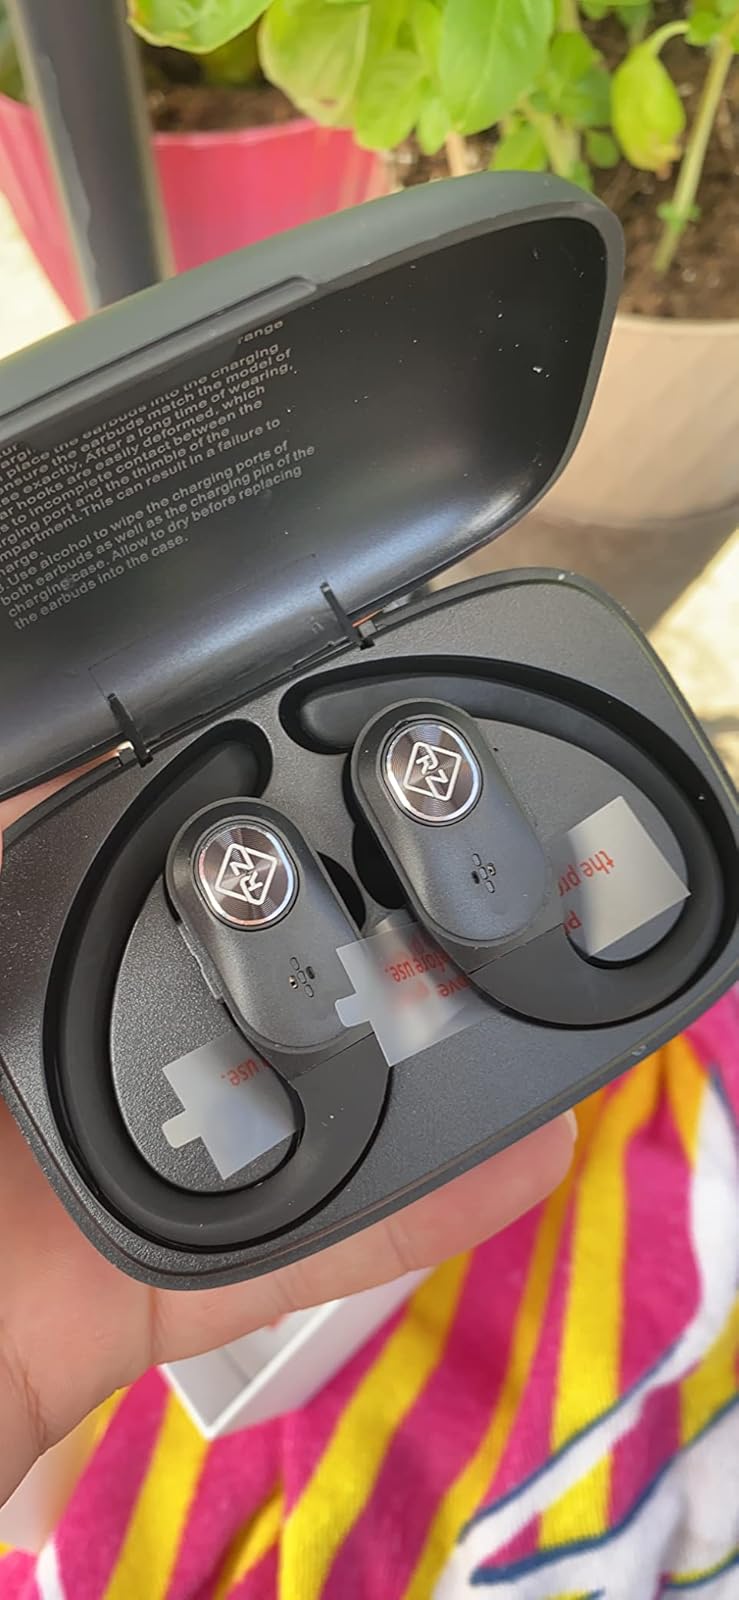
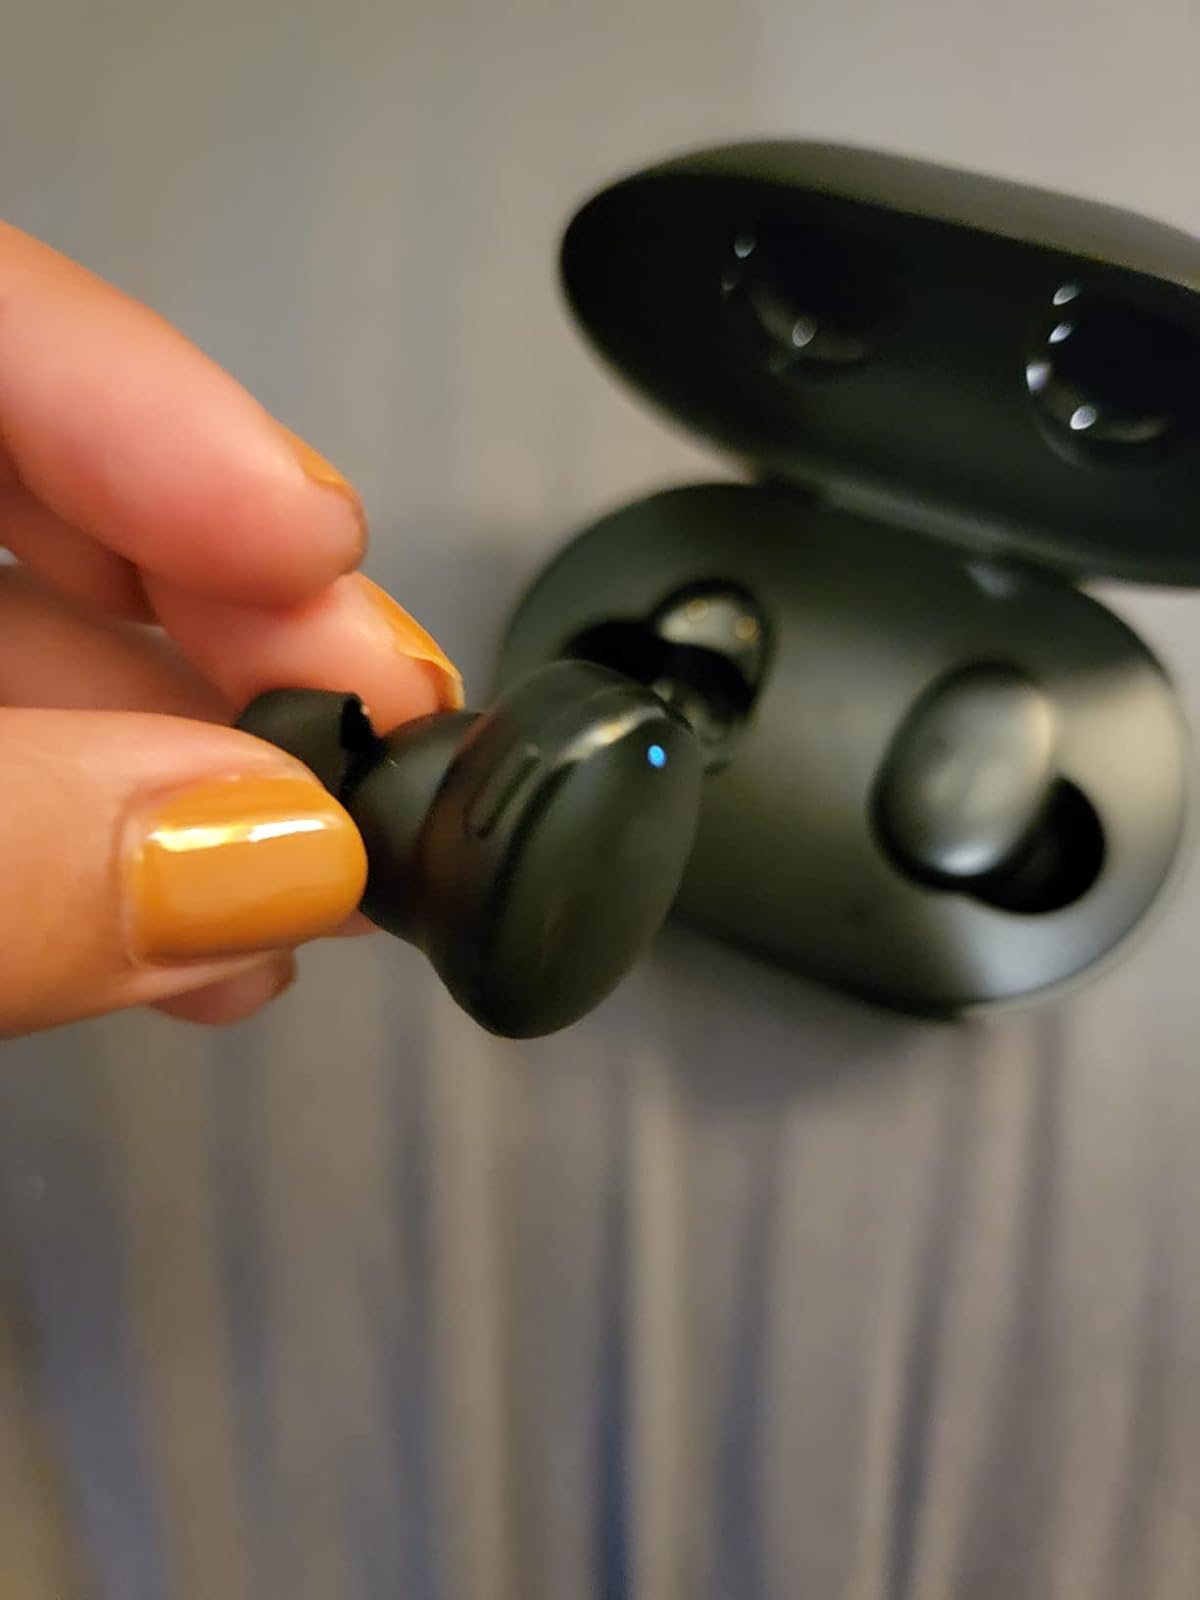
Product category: earbuds
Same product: no